Neecha Nagar

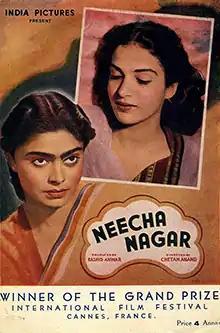
Poster

It was based on a Hindi story, , written by Hayatullah Ansari, which in turn was inspired by Gorky's "The Lower Depths". It took an expressionist look at the gulf between the rich and poor in society.